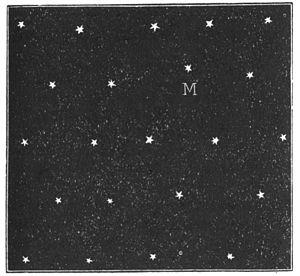
Epitome Astronomiae Copernicanae est un manuel d'astronomie sur le système héliocentrique, rédigé en latin par l’astronome et mathématicien allemand Johannes Kepler durant la période de 1615 à 1621.